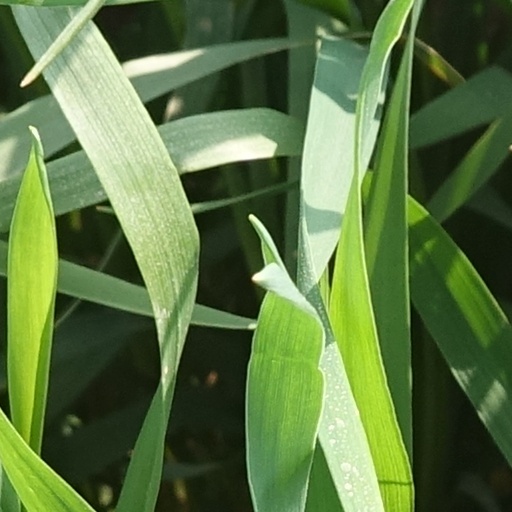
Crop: wheat